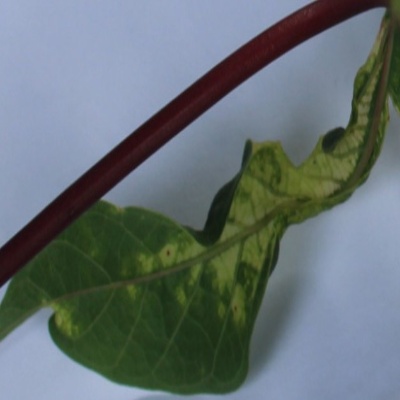
Crop: Cassava
Condition: mosaic